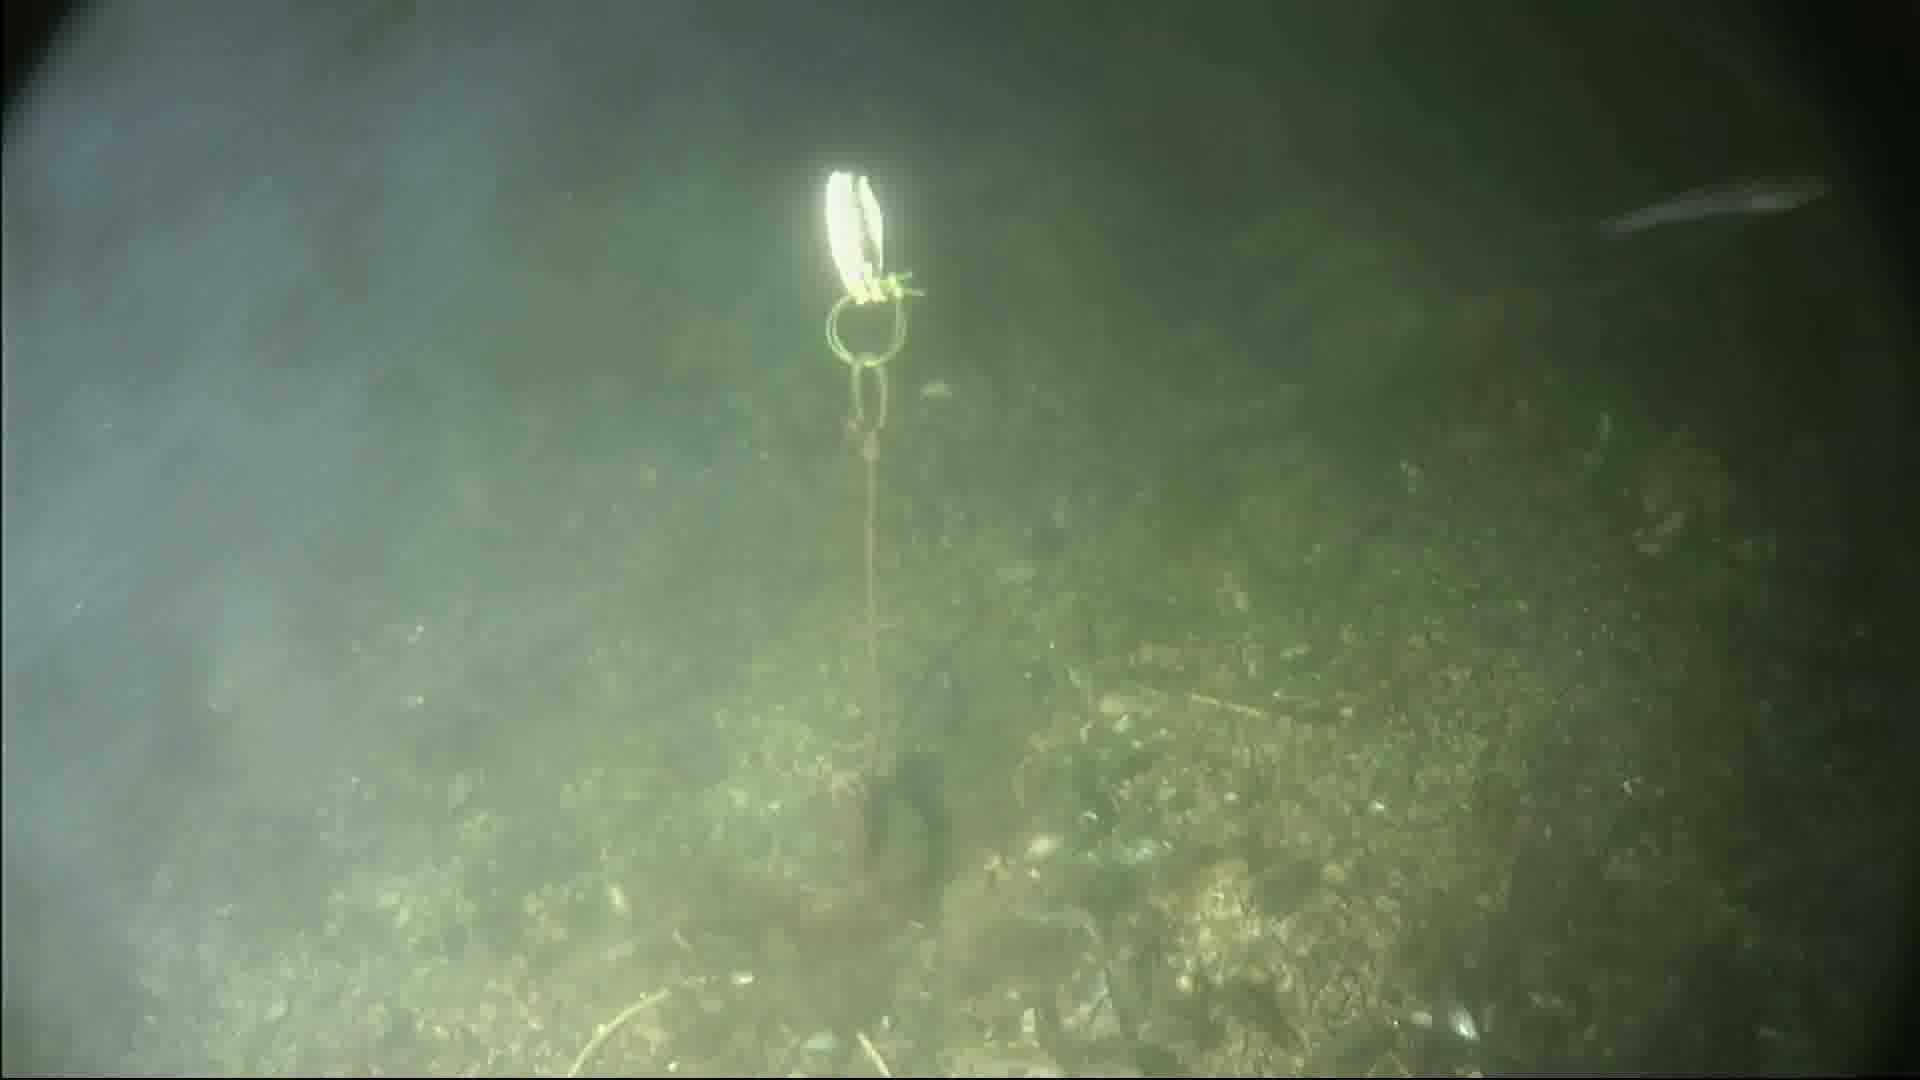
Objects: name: small_fish